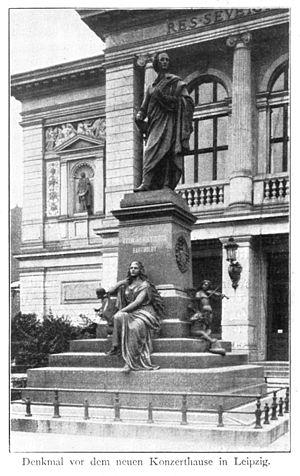
Le Gewandhaus [ɡ̊əˈvanthaʊ̯s] est une salle de concert fameuse de Leipzig en Allemagne qui abrite l'Orchestre du Gewandhaus de Leipzig, ainsi que deux chœurs et diverses formations de musique de chambre. La première salle de concert a été construite en 1781 par Johann Carl Friedrich Dauthe à l'intérieur du Gewandhaus, édifice bâti pour les marchands de tissus. Le deuxième est érigé selon les plans de Martin Gropius dans un style néoclassique. Il ouvre ses portes le 11 décembre 1884 et comporte une grande salle de concert et une petite salle de musique de chambre. Il est détruit par deux bombardements alliés entre 1943 et 1944. Le troisième édifice sur l'Augustusplatz est inauguré le 8 octobre 1981, pour le bicentenaire de la fondation du Gewandhaus.